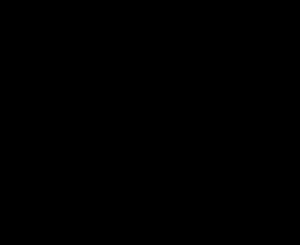
Dans la théorie quantique des champs, le faux vide est un secteur d'espace métastable qui semble être un vide par analyse perturbative mais qui est instable sous les effets instanton.